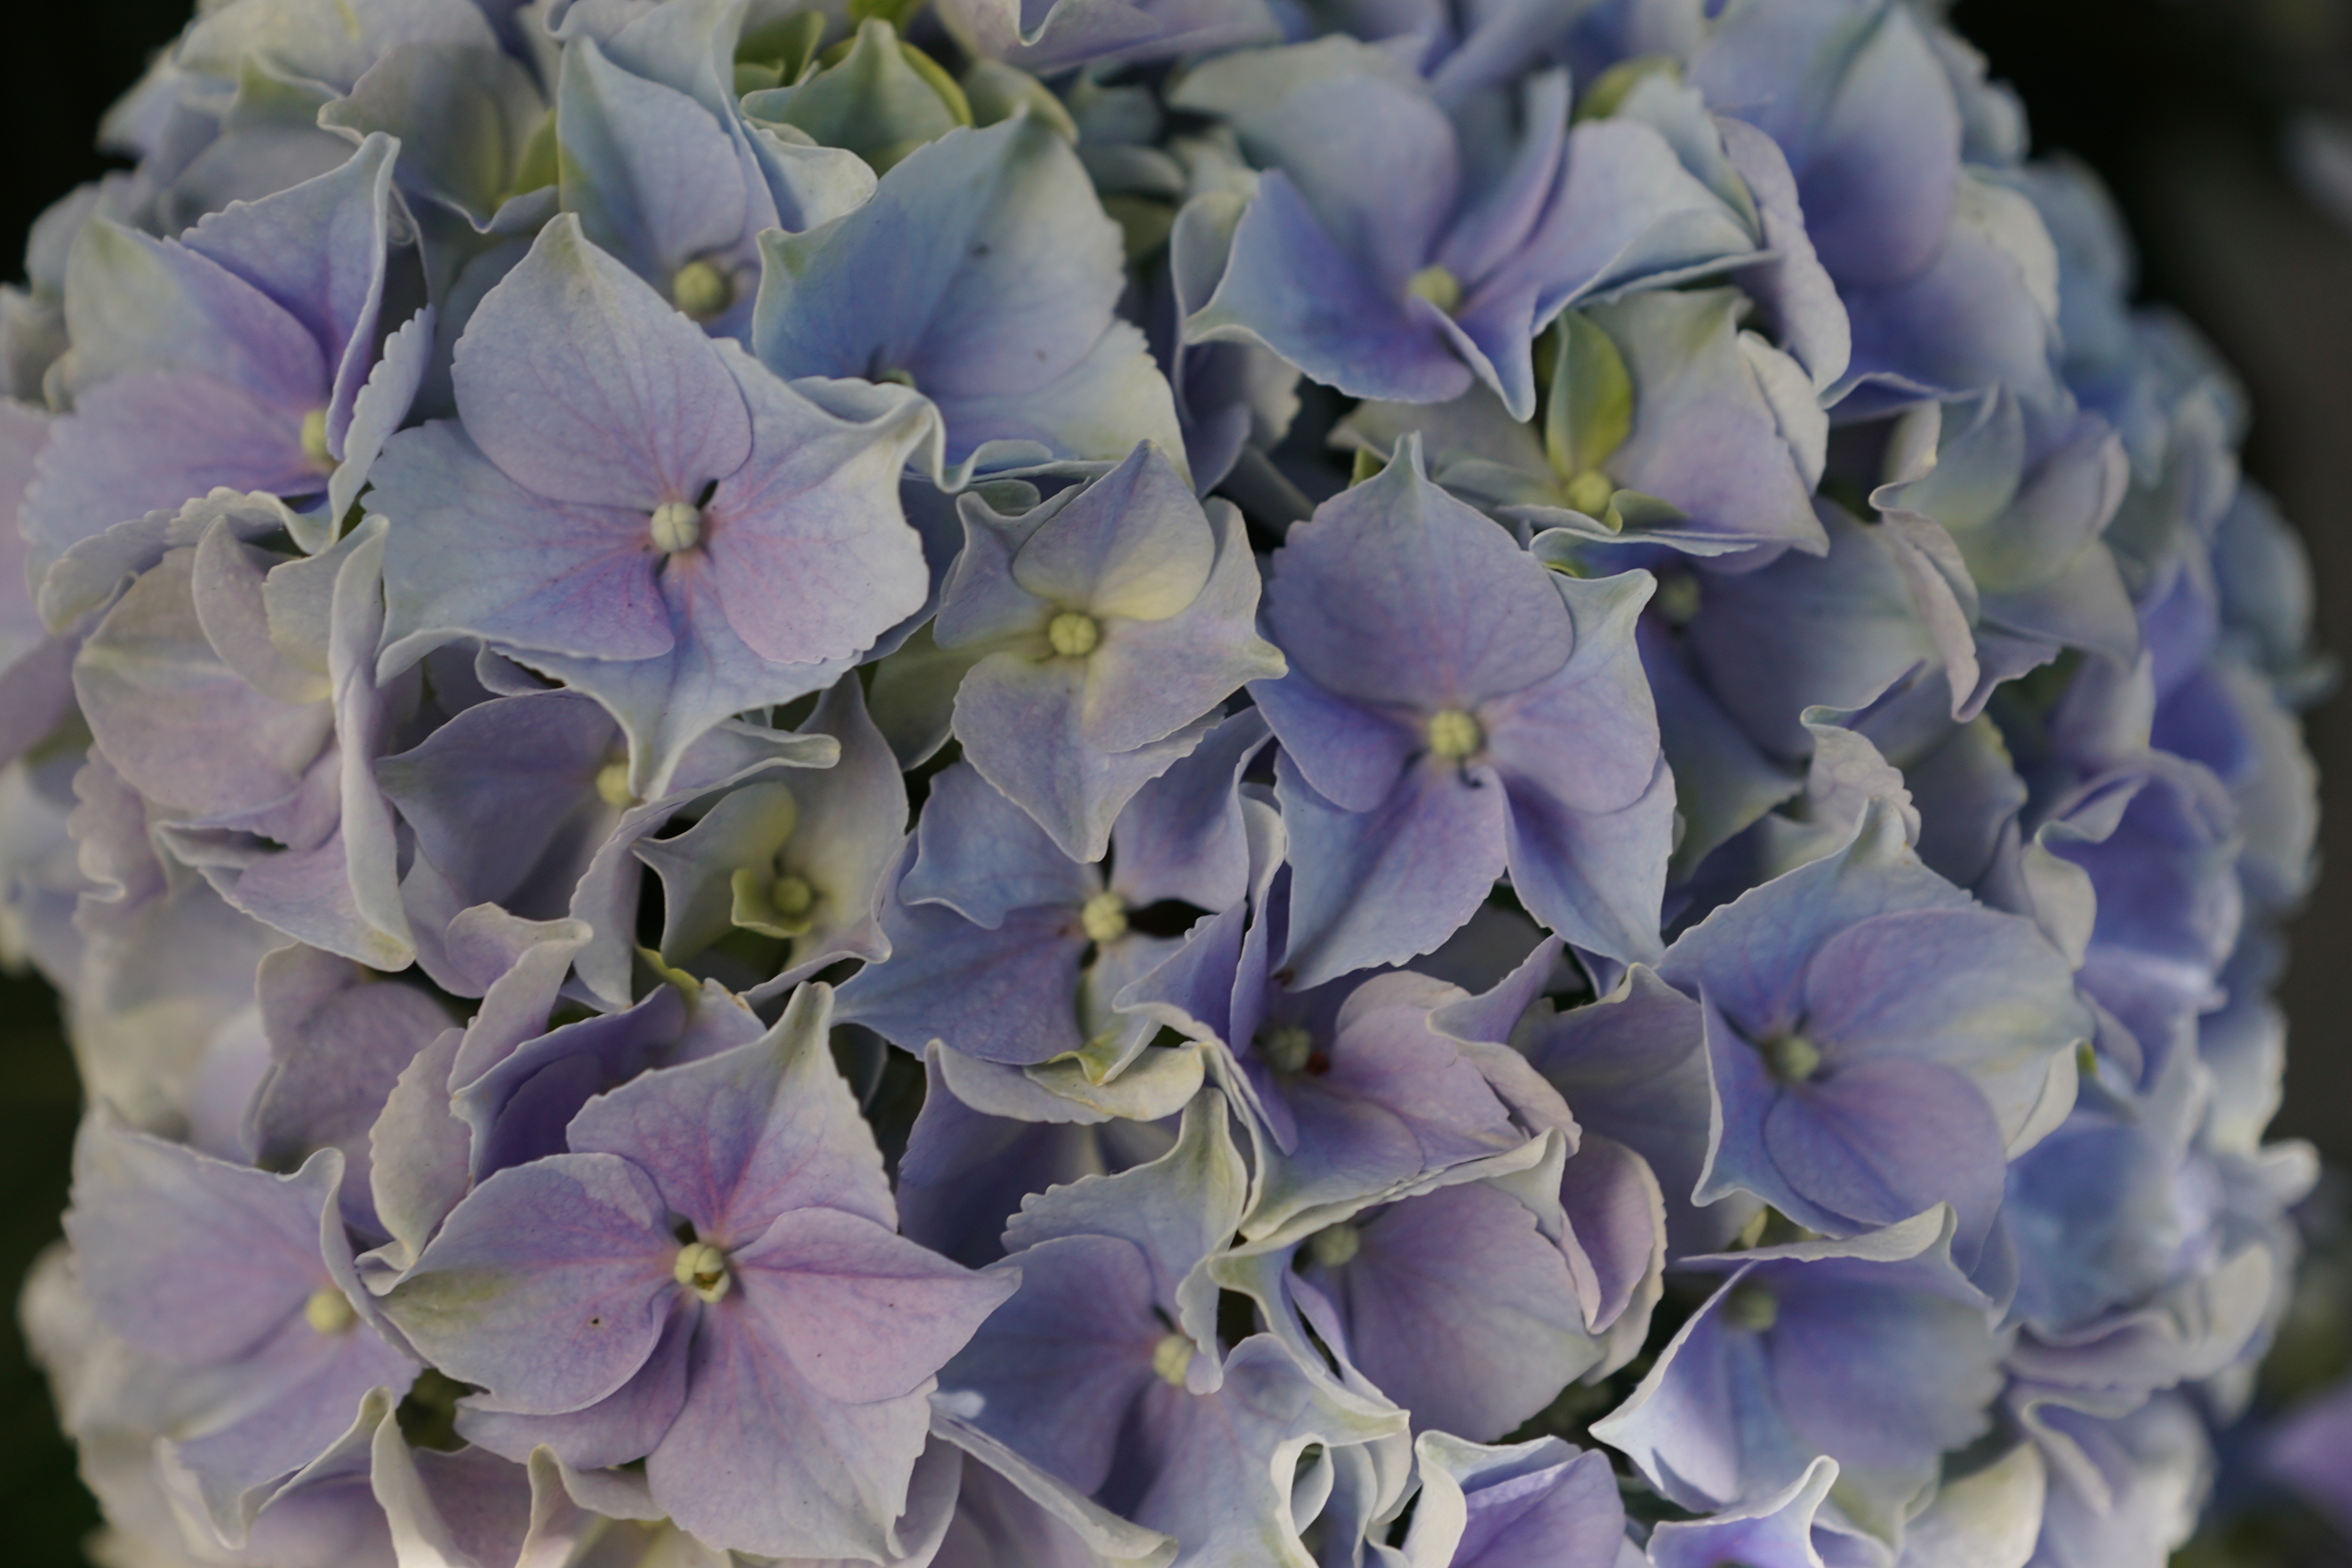
plant, flower, purple, petal, flora, hydrangea, flowering plant, hydrangeaceae, cornales, land plant